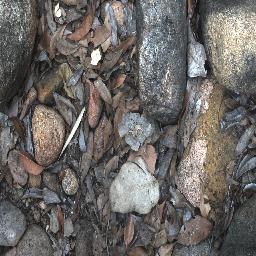
Label: negative